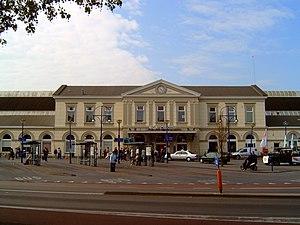
Zwolle est une ville et commune néerlandaise, chef-lieu de la province d'Overijssel. Située à 80 kilomètres au nord-est de la capitale Amsterdam, elle a fait partie de la Ligue hanséatique.
La gare de Zwolle est une gare ferroviaire néerlandaise des lignes, d'Utrecht à Kampen, d'Arnhem à Leeuwarden, de Zwolle à Almelo, de Zwolle à Stadskanaal, de Zwolle à Kampen et de Lelystad à Zwolle, située sur le territoire de la ville de Zwolle, dans la province d'Overijssel.